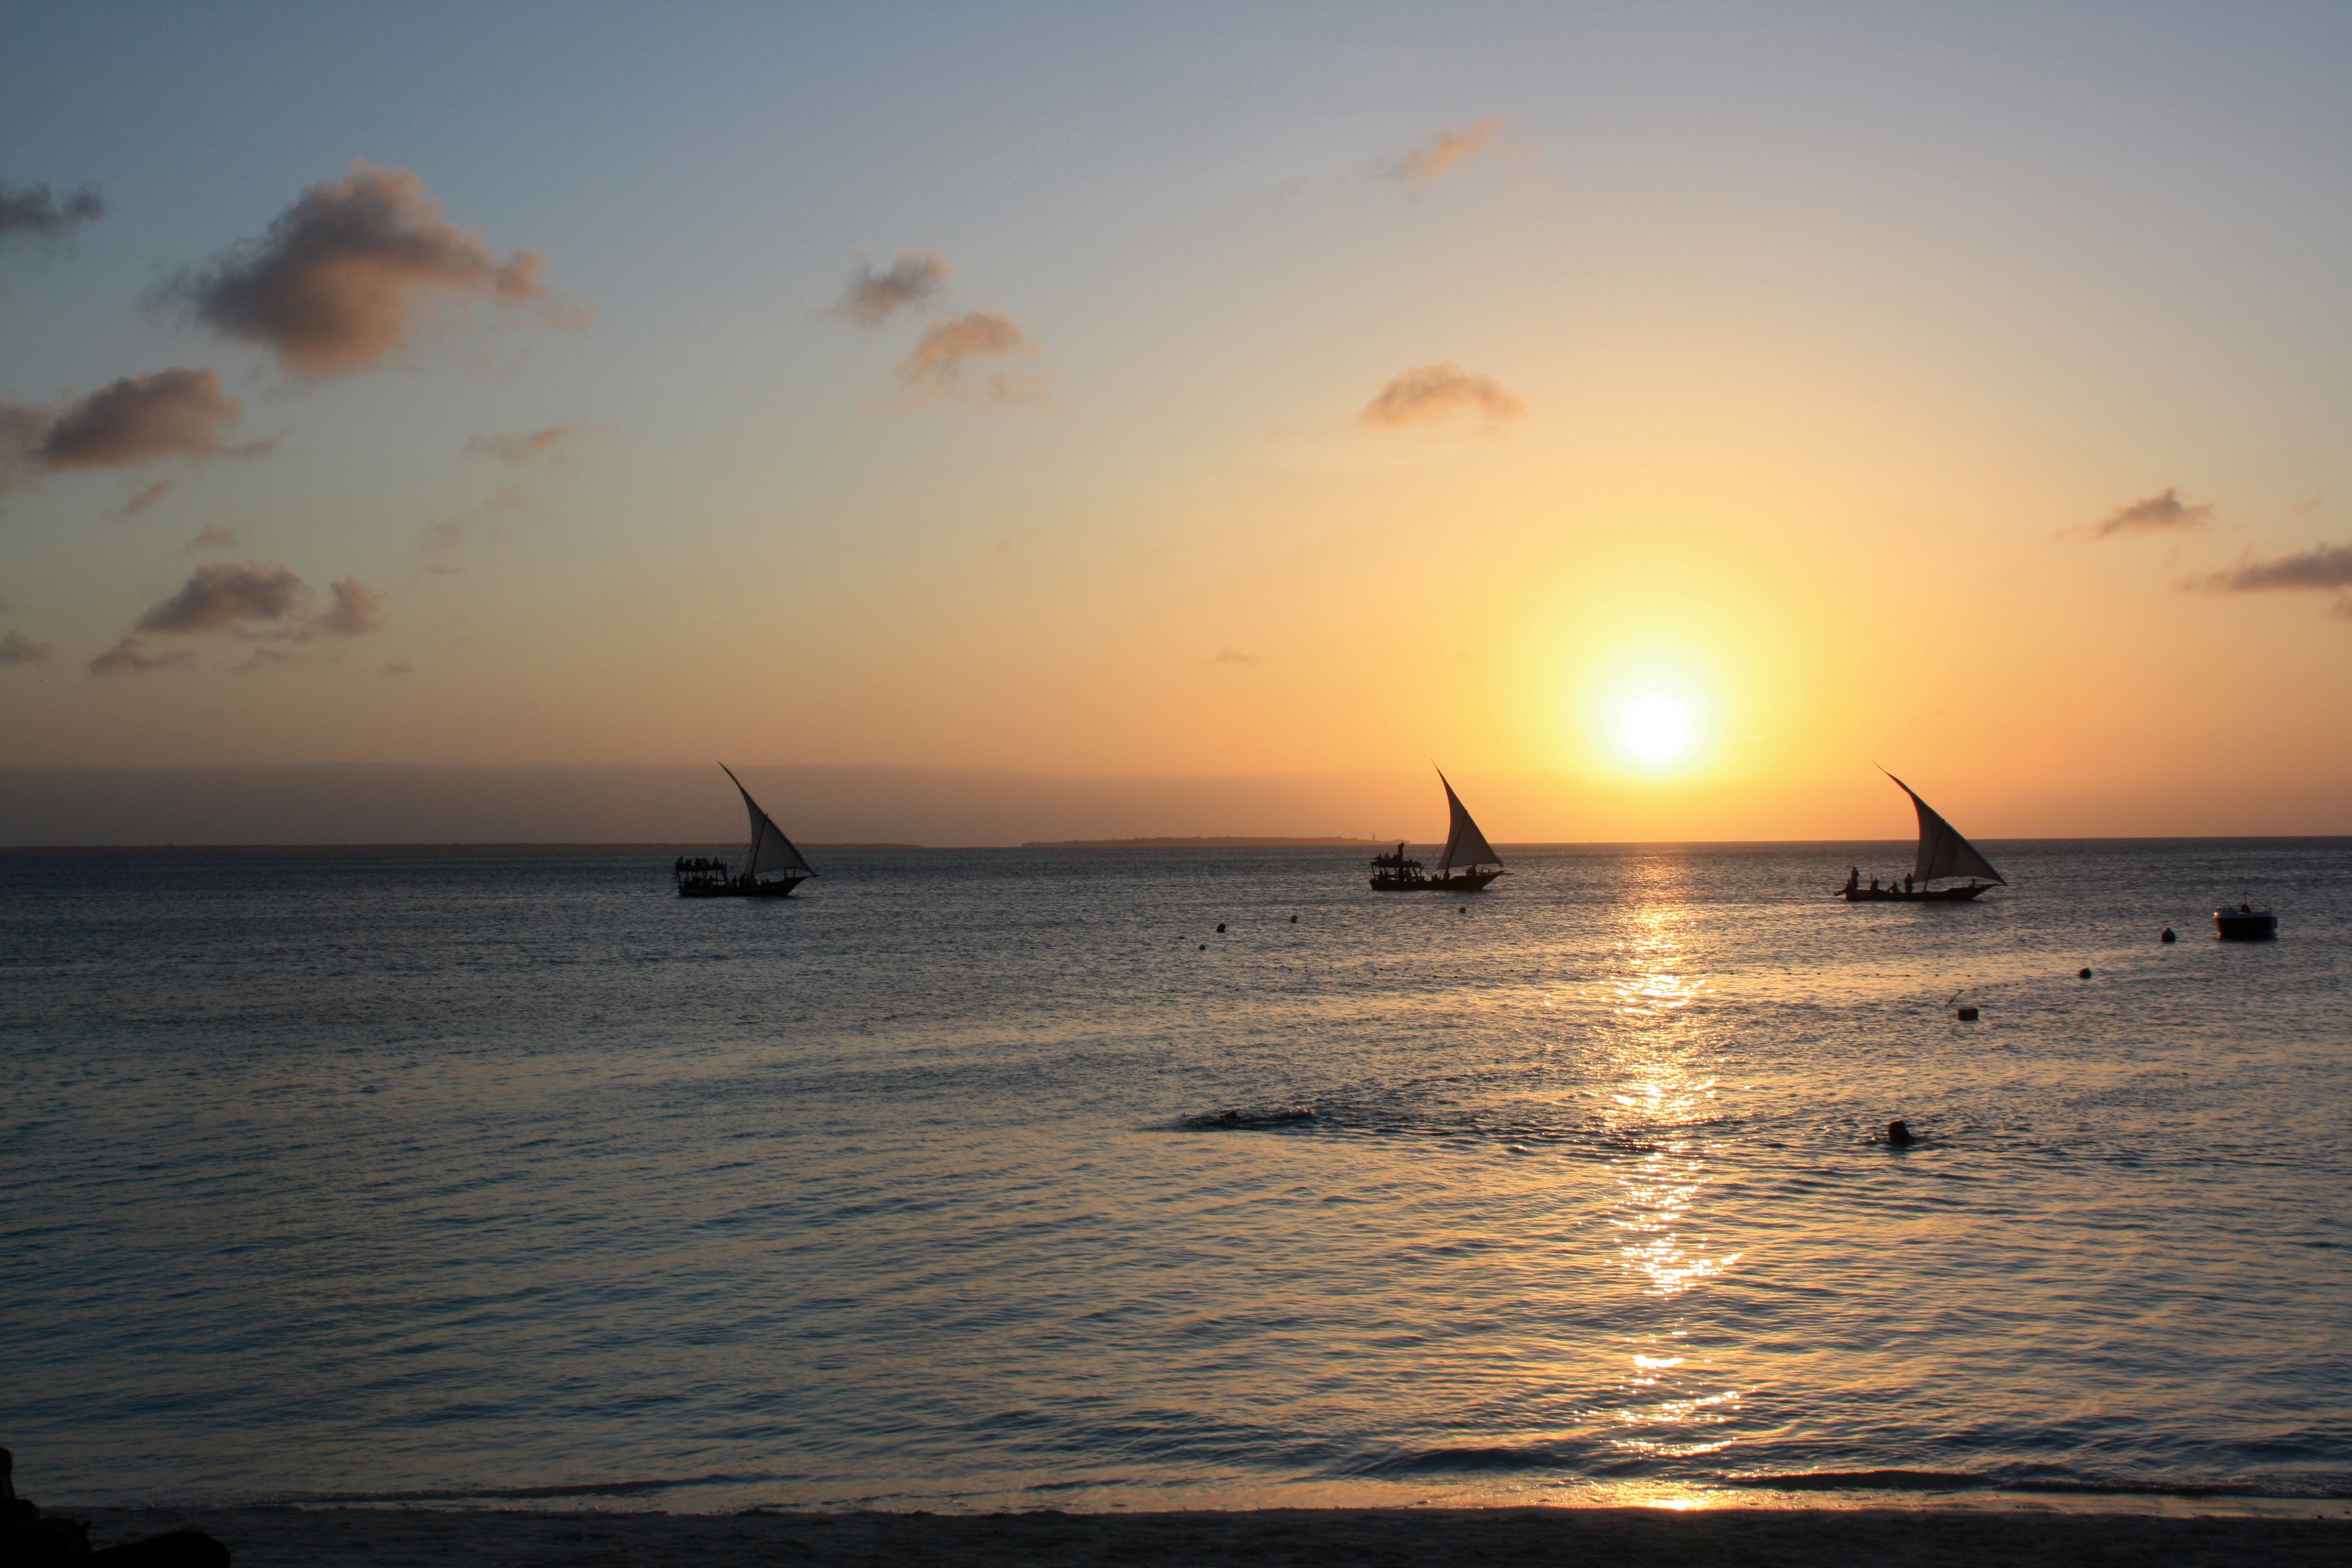
beach, sea, coast, ocean, horizon, sun, sunrise, sunset, sunlight, morning, shore, wave, dawn, dusk, evening, africa, zanzibar, the sun, afterglow, the coast, wind wave